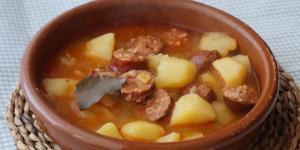
guiso de patatas con chorizo